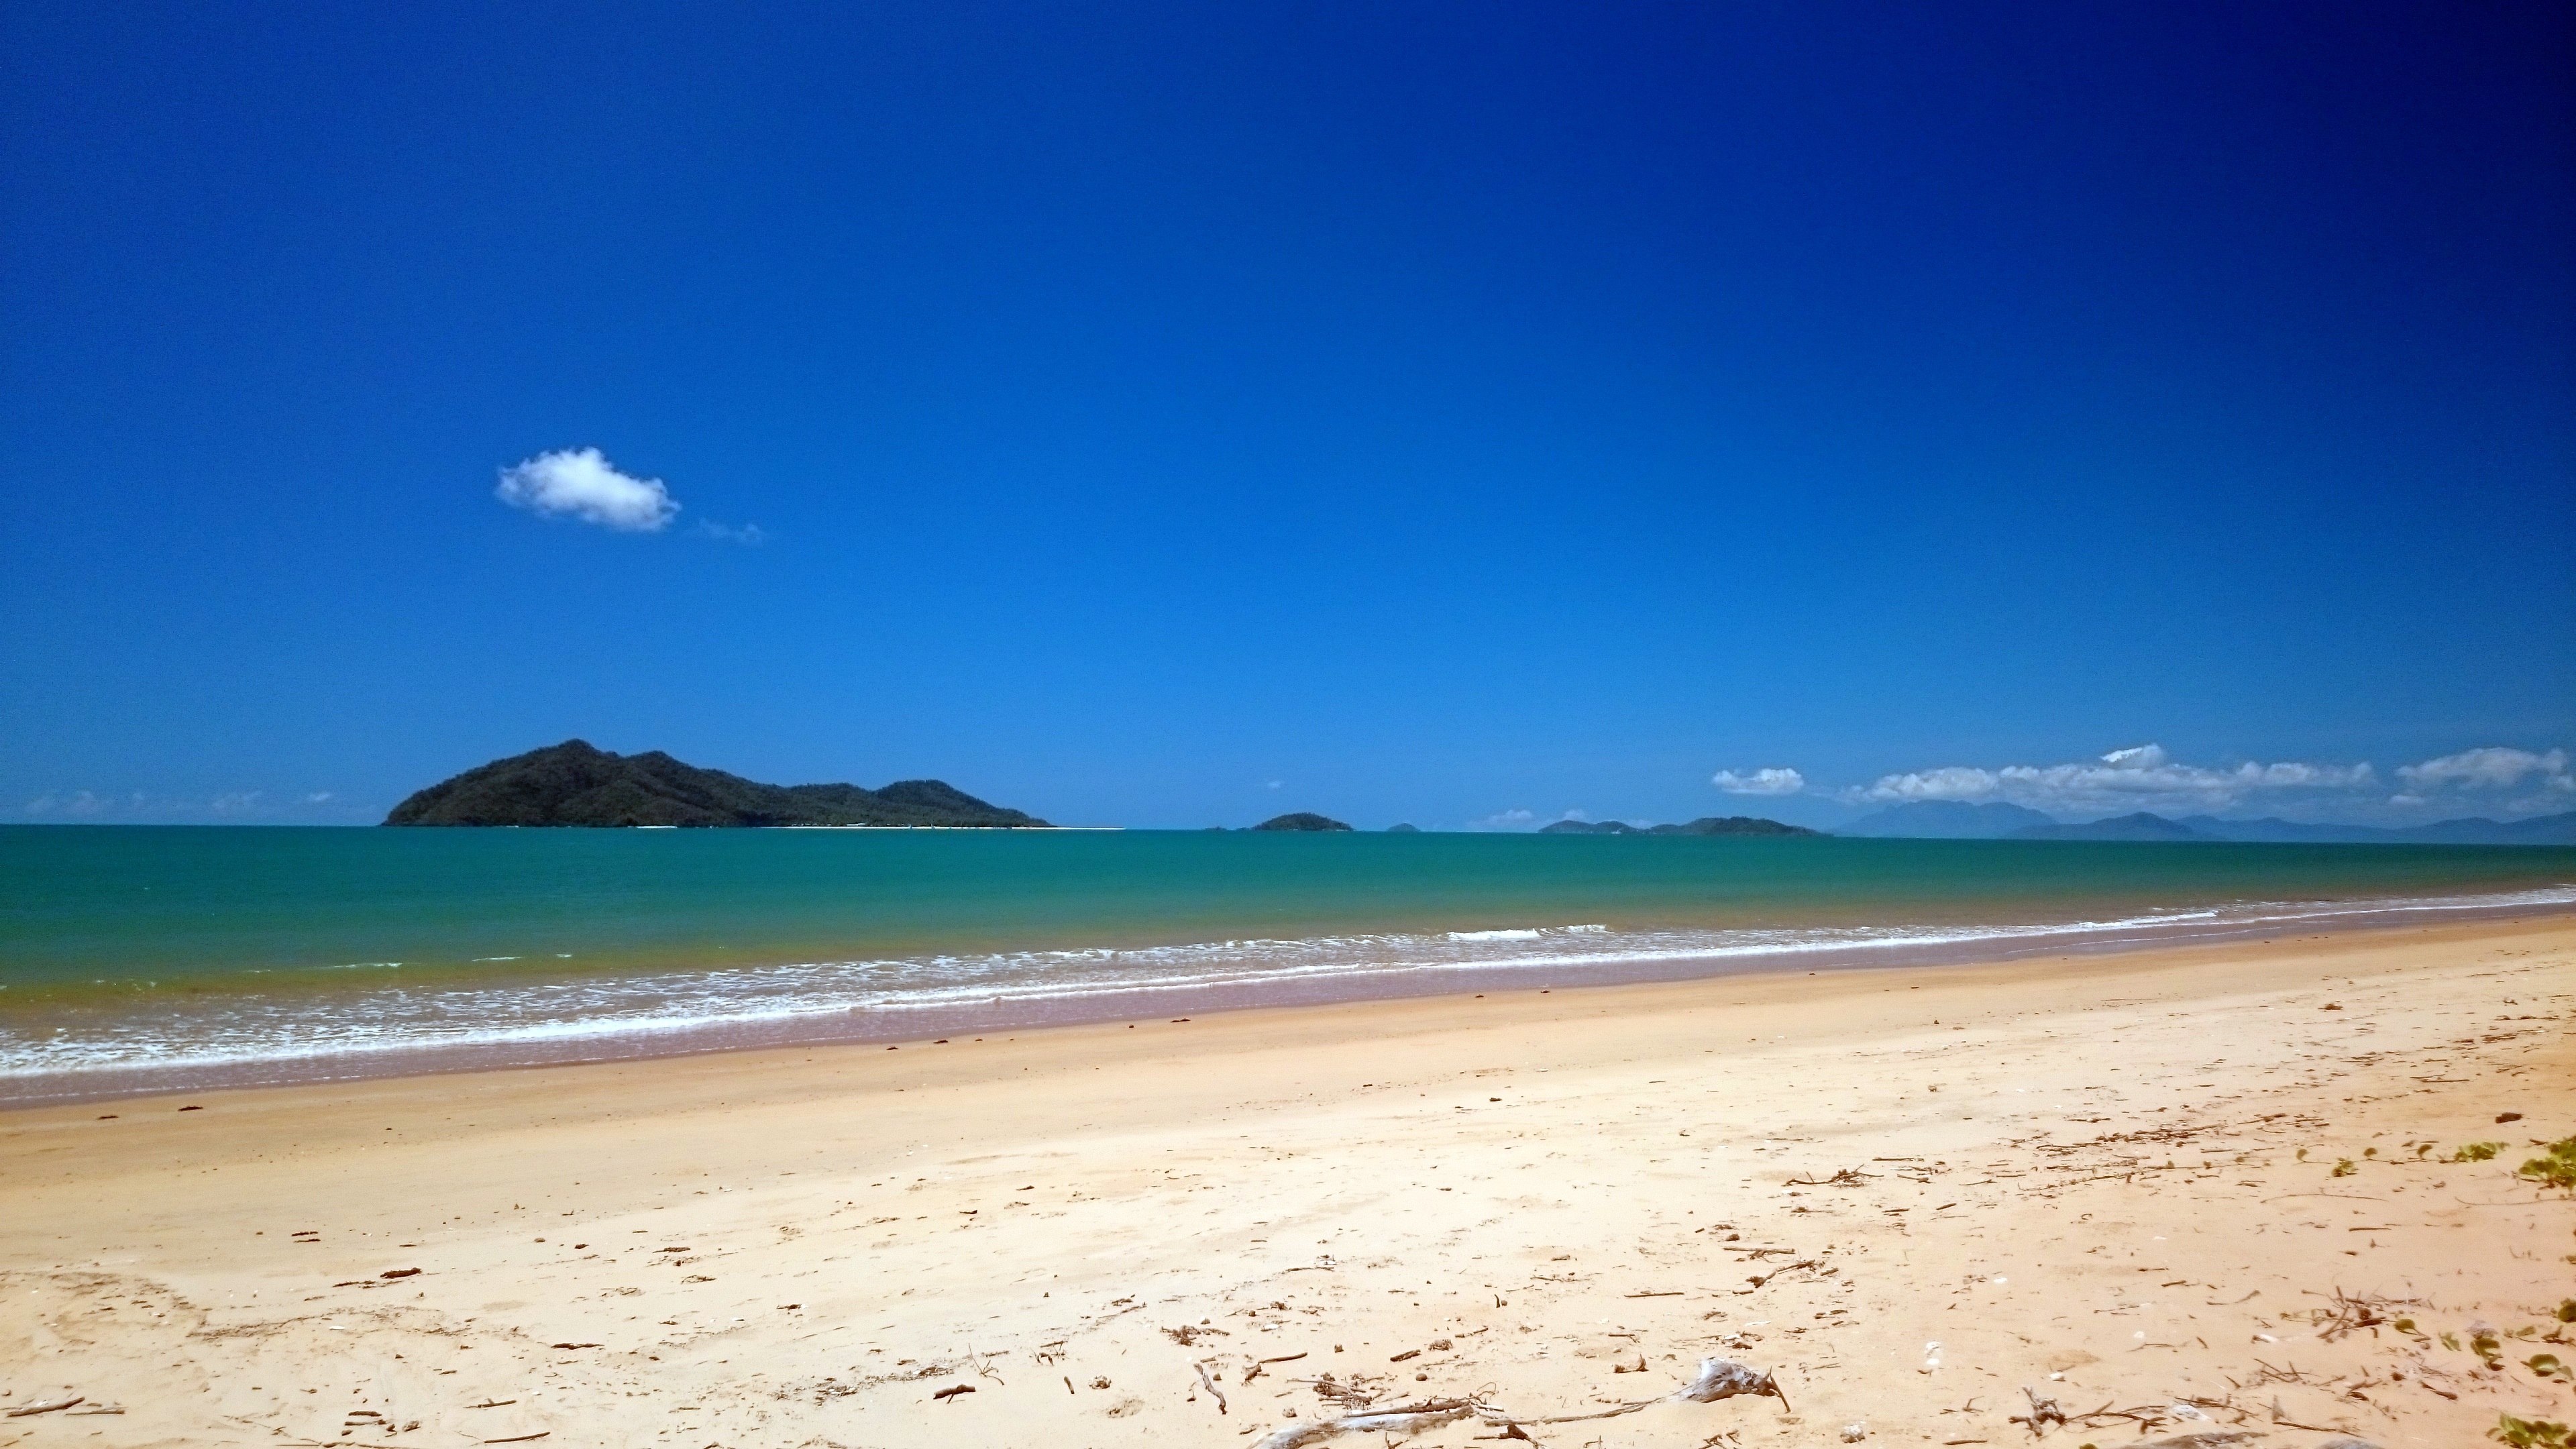
beach, landscape, sea, coast, water, outdoor, sand, ocean, horizon, sky, sun, sunlight, shore, wave, summer, vacation, travel, relax, paradise, tropical, holiday, bay, island, blue, tourism, trip, body of water, australia, tropic, relaxation, queensland, cape, destination, tropical beach, dunk, mission beach, wind wave